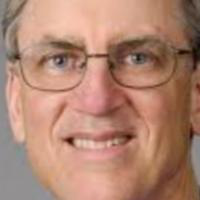
Age group: age 41-55